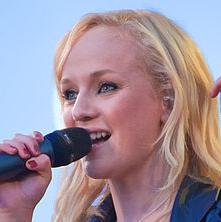
Age: 18